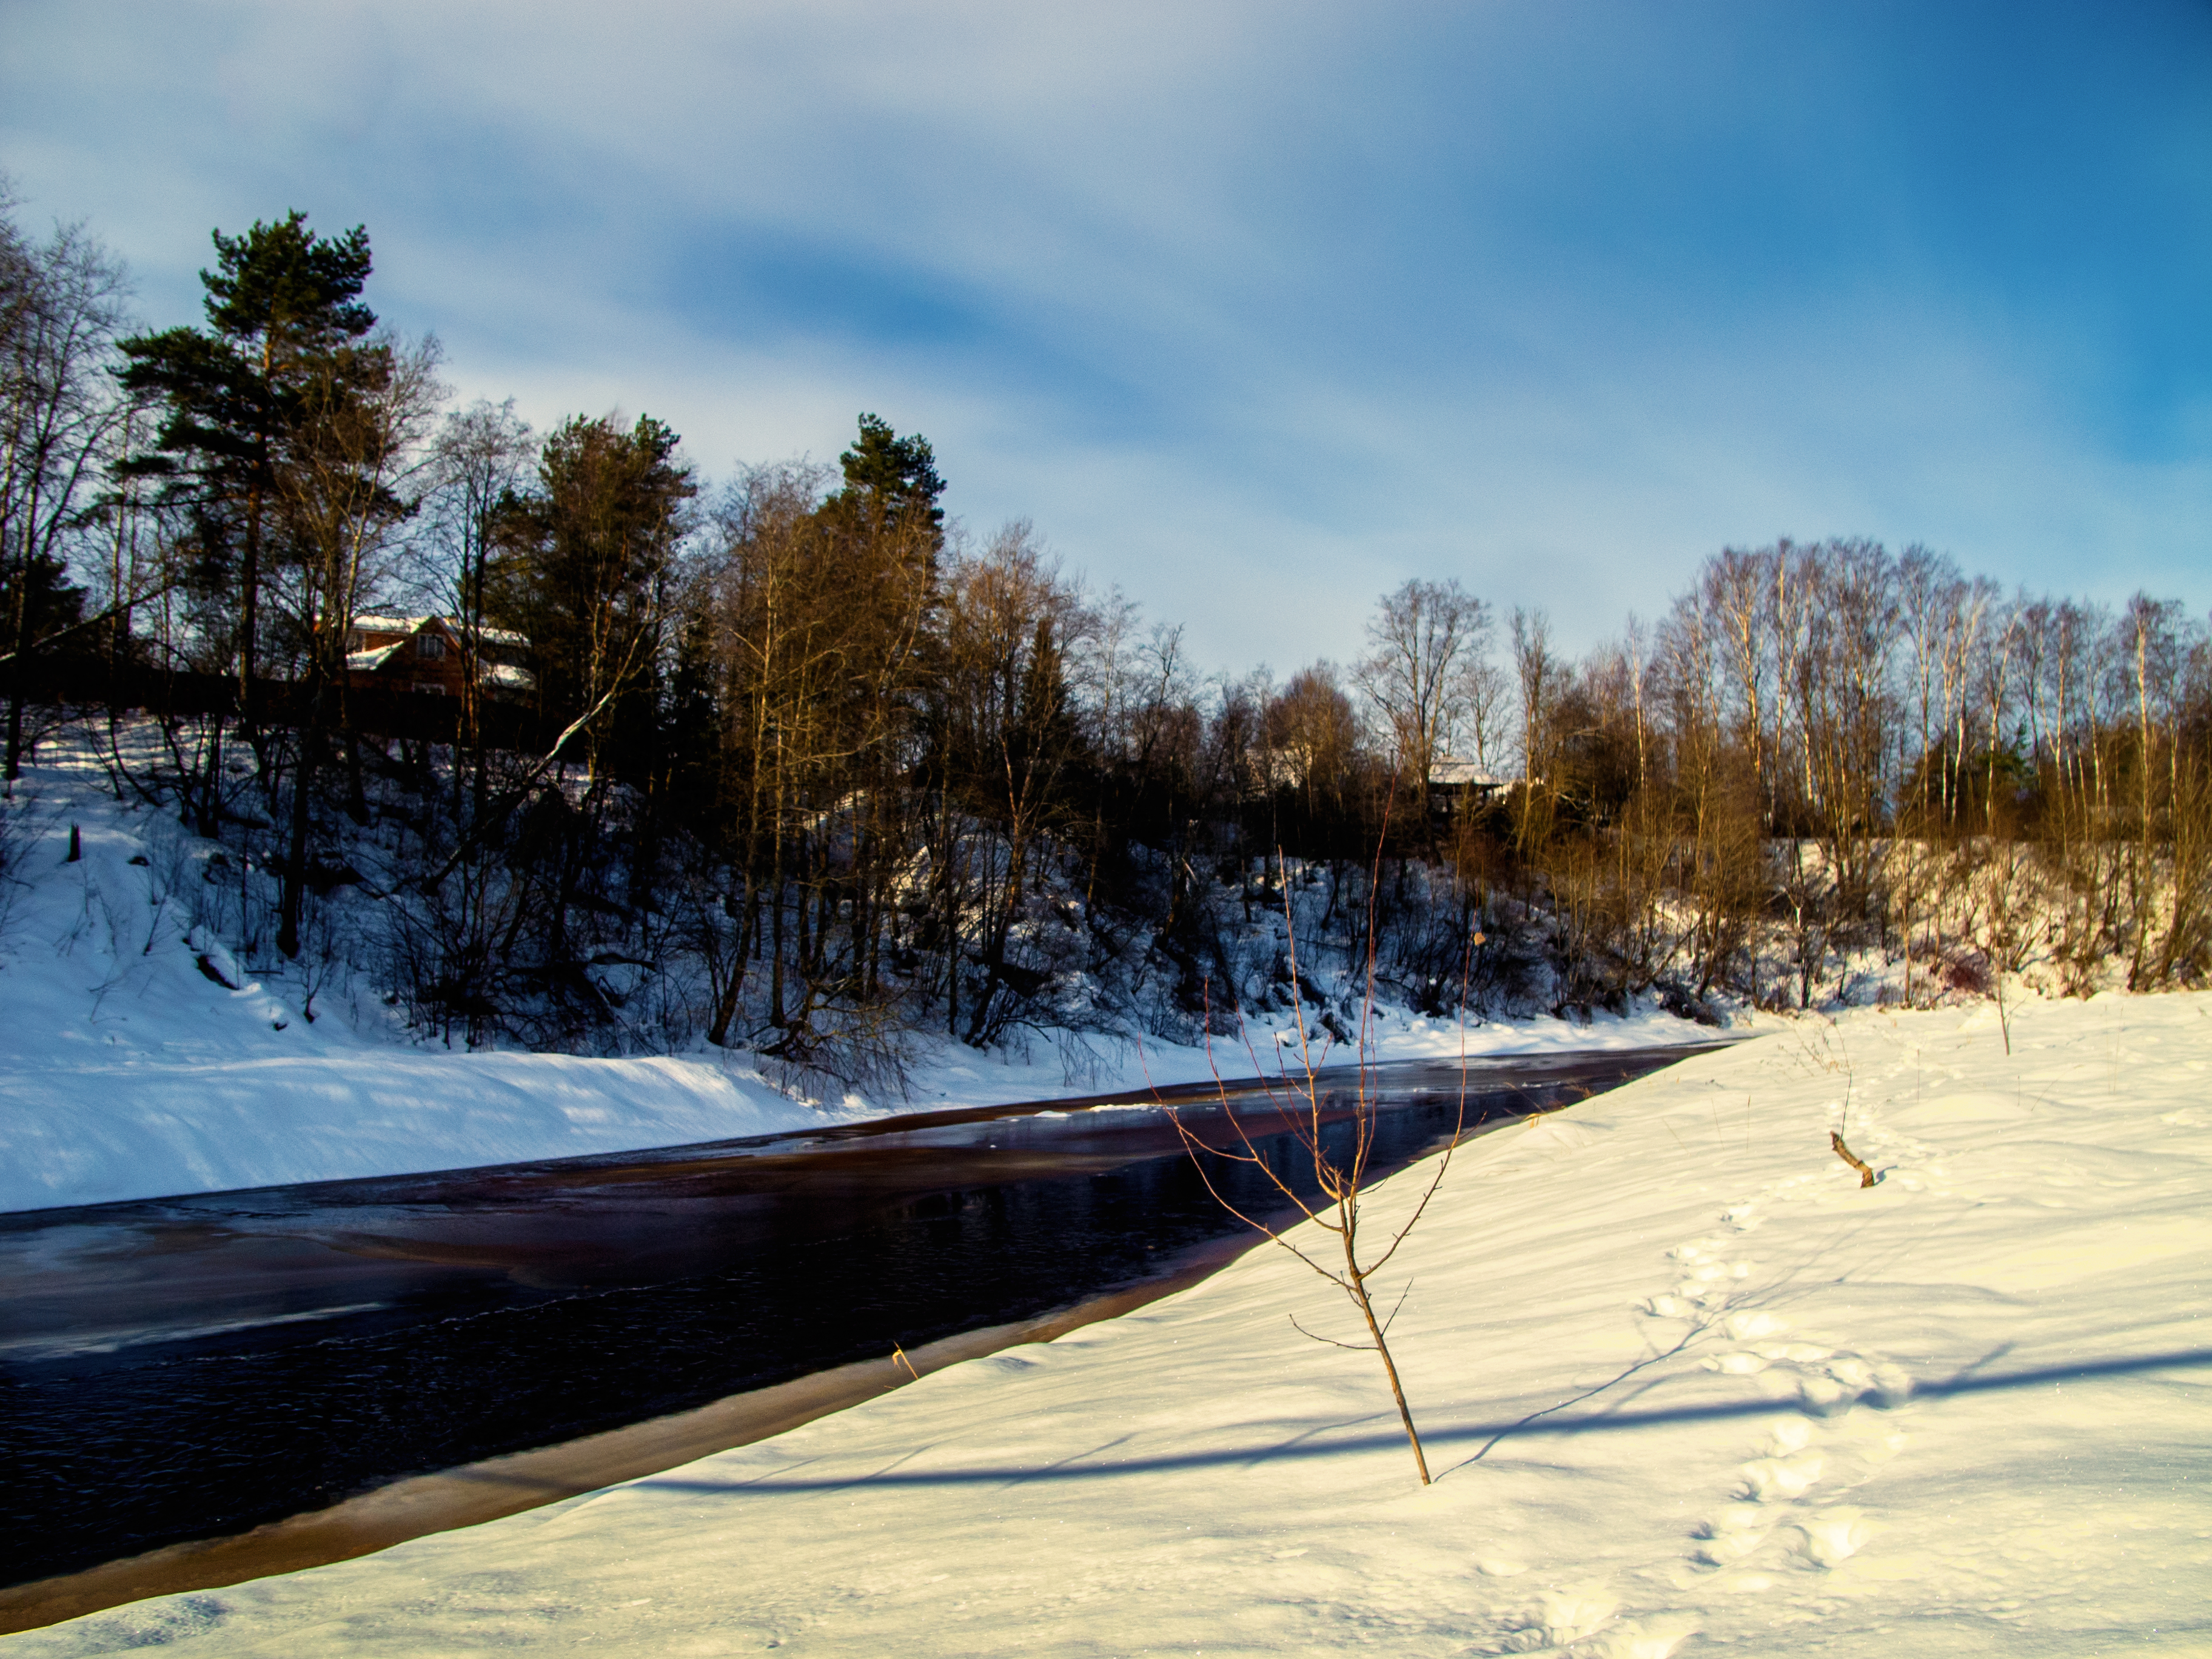
images, sky, cloud, snow, natural landscape, tree, branch, slope, wood, freezing, landscape, twig, horizon, asphalt, road, winter, grass, road surface, frost, hill, forest, recreation, evening, reservoir, grassland, trail, roof, shadow, reflection